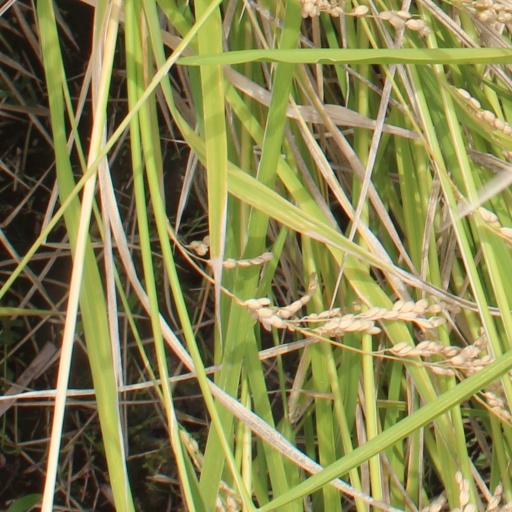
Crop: rice